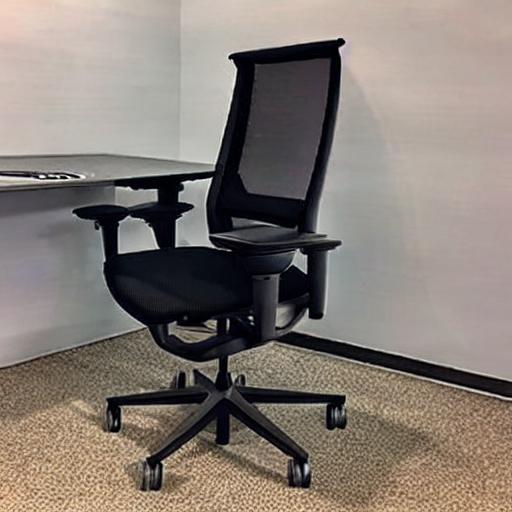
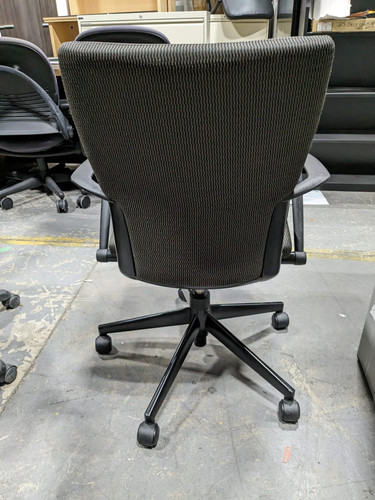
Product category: items_chair
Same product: no